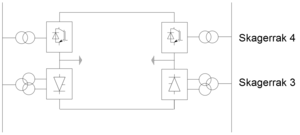
Cross-Skagerrak est une liaison à courant continu reliant le poste de Tjele au Danemark à celui de Kristiansand en Norvège. La ligne appartient et est exploitée par Statnett en Norvège et Energinet.dk au Danemark. Sa longueur est de 240 km : 113 en ligne aérienne et 127 par câble sousmarin. Elle a été construite en plusieurs phases. En 1977, les pôles 1 et 2 sont mis en service, la puissance nominale de la liaison est alors de 500 MW. En 1993, un nouveau pôle est mis en service, numéroté 3. Il a une tension de 350 kV et une puissance de 440 MW. Le pôle 1 et 2 sont regroupés pour former un unique pôle de tension opposée à celle du pôle 3. Le nouvel ensemble forme donc un nouveau bipôle.